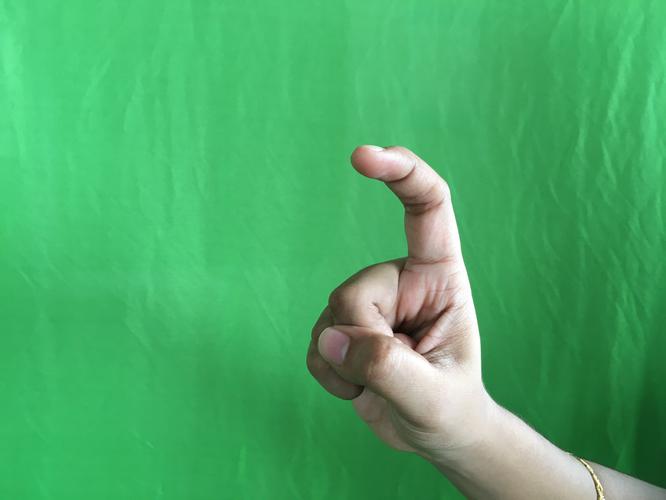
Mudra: Tamarachudam
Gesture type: single_hand